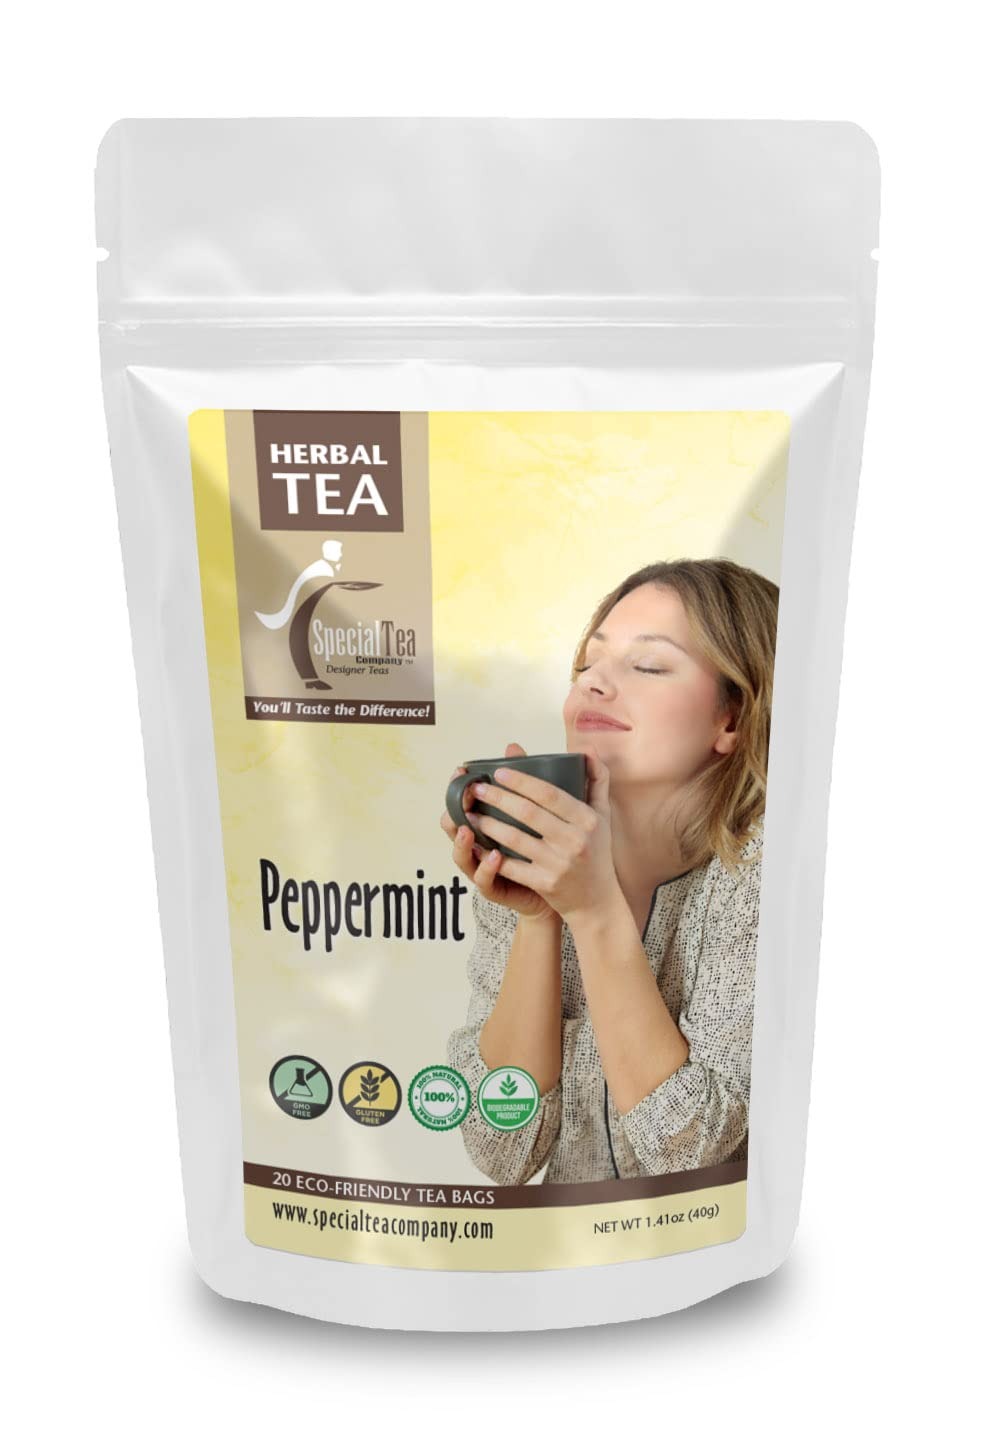
Item Name: Special Tea Peppermint Organic Herbal Tea, 20 Count
Bullet Point 1: Biodegradable tea bag paper.
Bullet Point 2: Premium gourmet grade leaf tea.
Bullet Point 3: Premium tea leaves have all their essential oils intact, so the flavor, quality and health benefits are maintained.
Bullet Point 4: Individually hand packed in the USA.
Bullet Point 5: Packed in a resealable foil pouch to retain freshness.
Value: 20.0
Unit: count

Price: 15.85